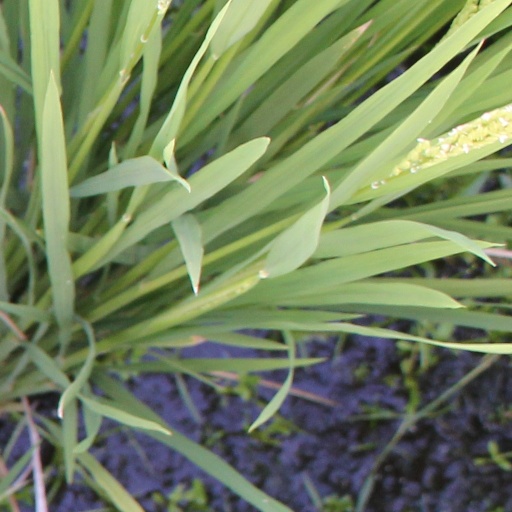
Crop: rice